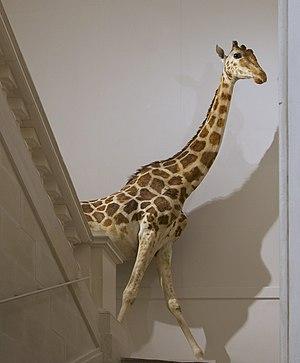
Zarafa. Girafe empaillée, la première en France, offerte par le sultan d'Egypte au roi Charles X de France. Visible au Museum d'Histoire Naturelle de La Rochelle (Charente-Maritime)
Le muséum d'histoire naturelle de La Rochelle est un musée d'histoire naturelle français situé dans la ville de La Rochelle, en Charente-Maritime. Il est installé dans l'ancien palais du gouverneur d'Aunis. Le bâtiment est inscrit au titre des monuments historiques par arrêté du 27 octobre 2003'.